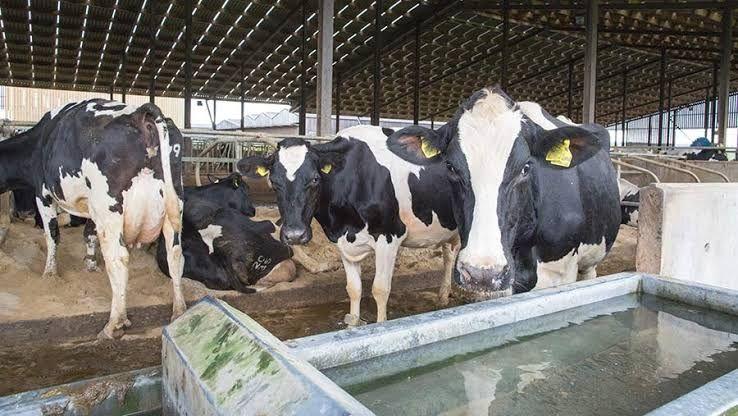
Kwenye shamba hili kuna shughuli ya ukulima ambayo inafanyika hapa. Shughuli ya ukulima unaofanyika hapa ni kufuga wanyama. Mkulima huyu amefuga wanyama kama vile ng'ombe. Ng'ombe hawa wake ni wenye rangi nyeupe na rangi nyeusi. Ng'ombe hawa wameletwa kwenye sehemu hii ili waweze kunywa maji ili kuwa na afya bora.